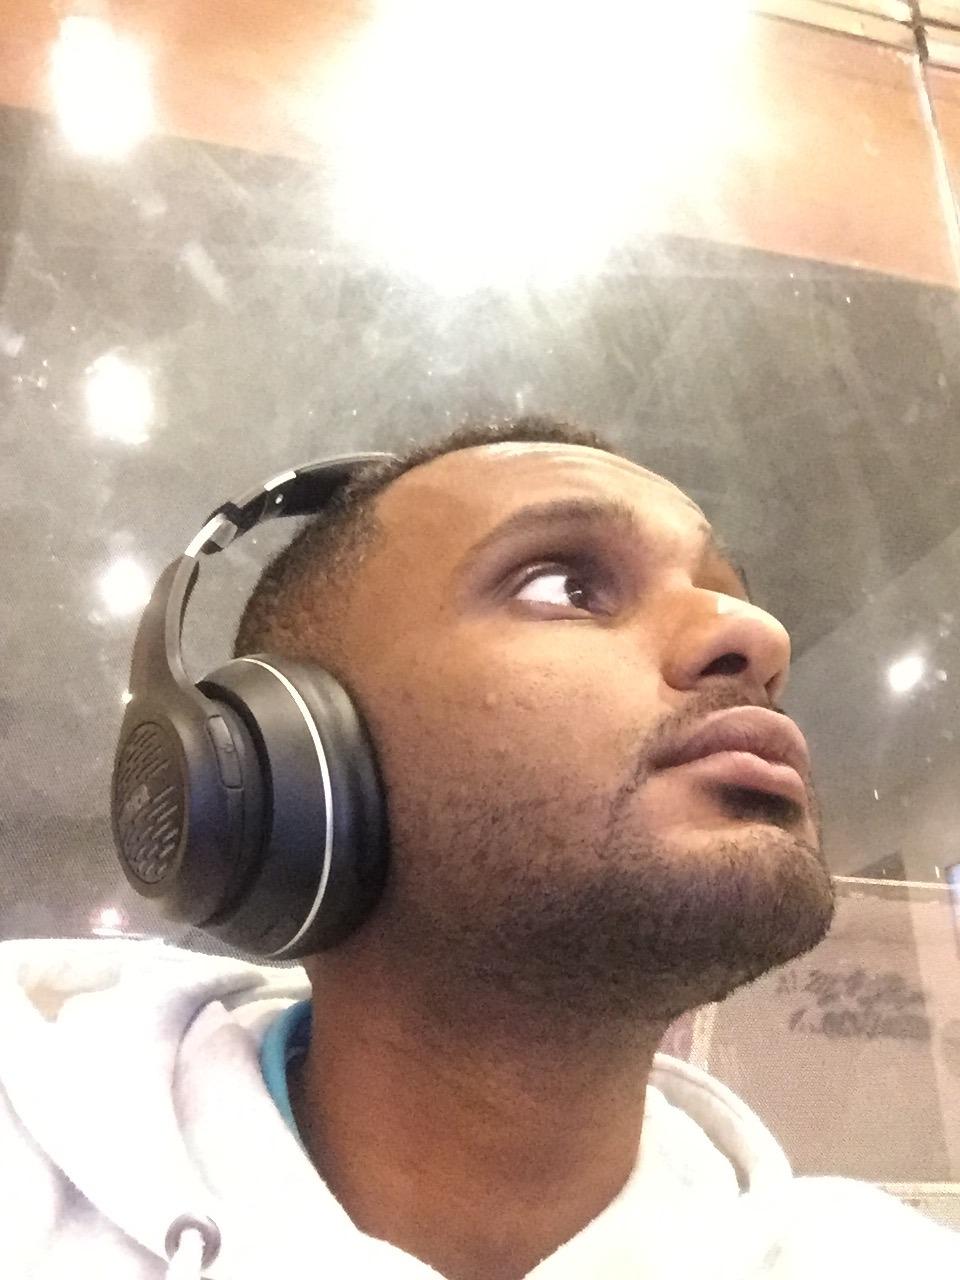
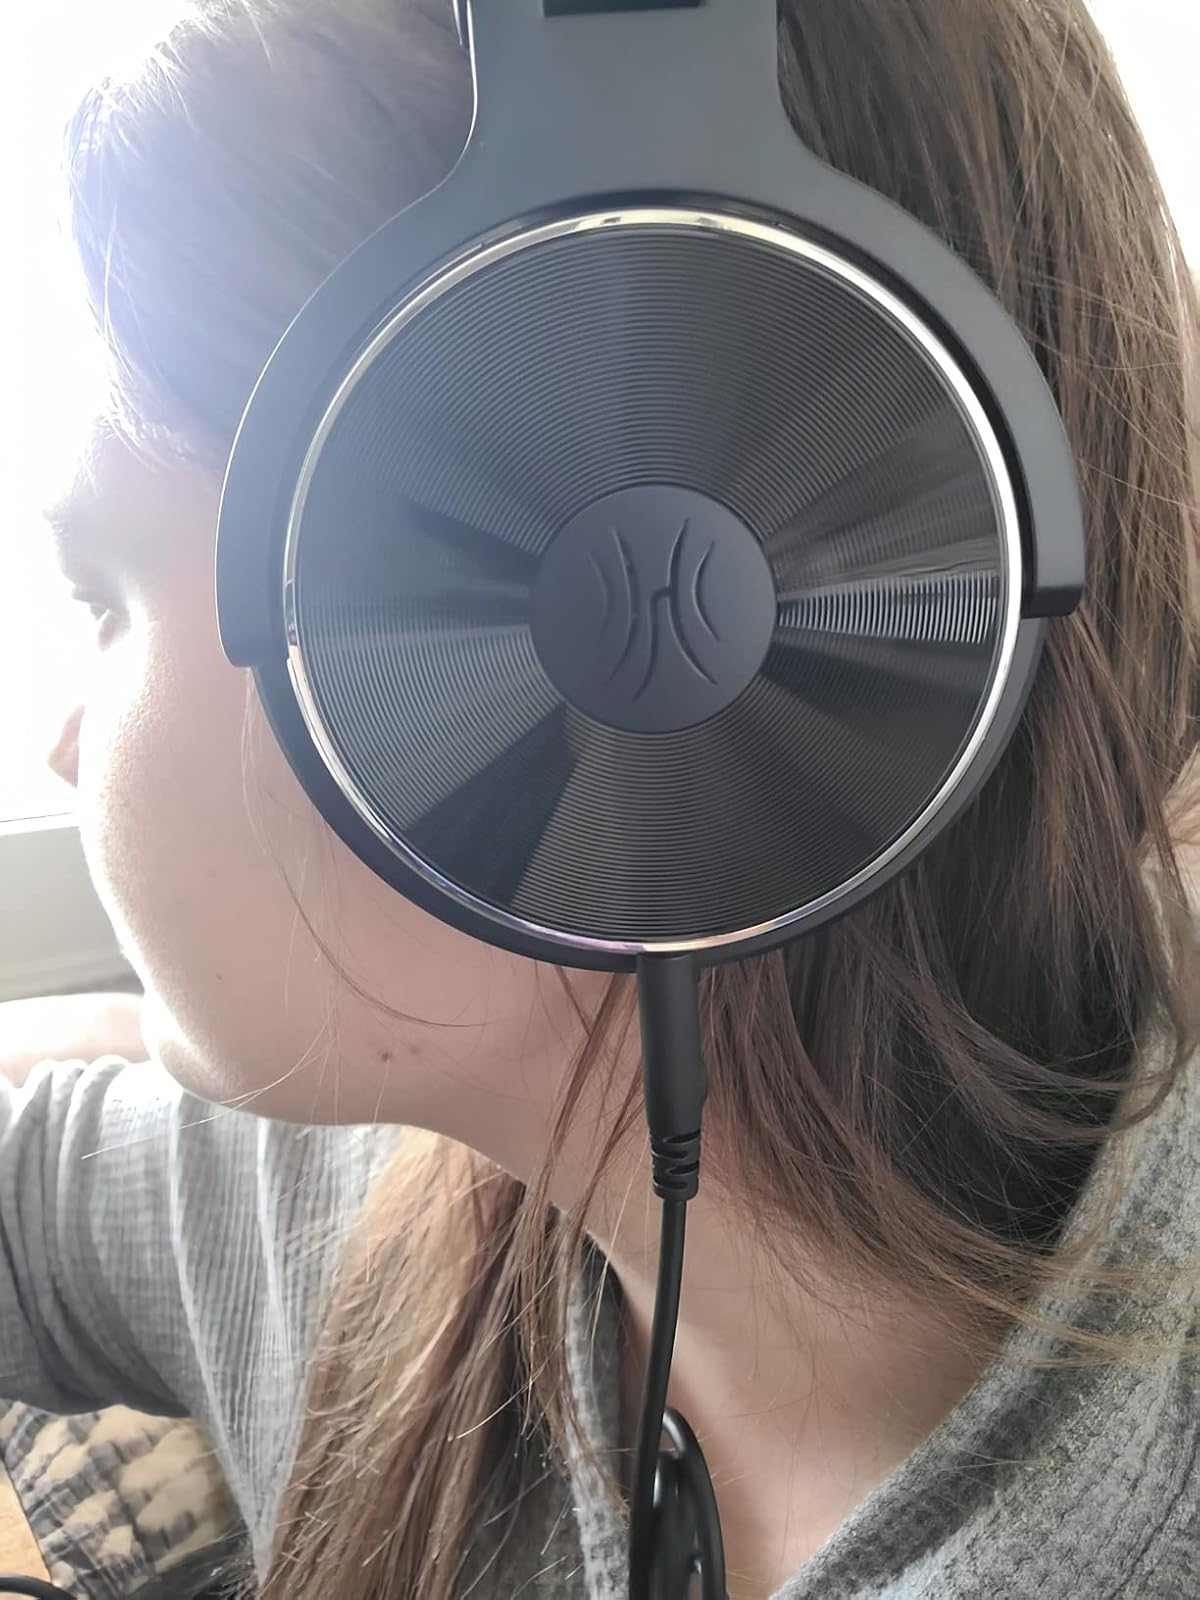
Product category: headphones
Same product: no